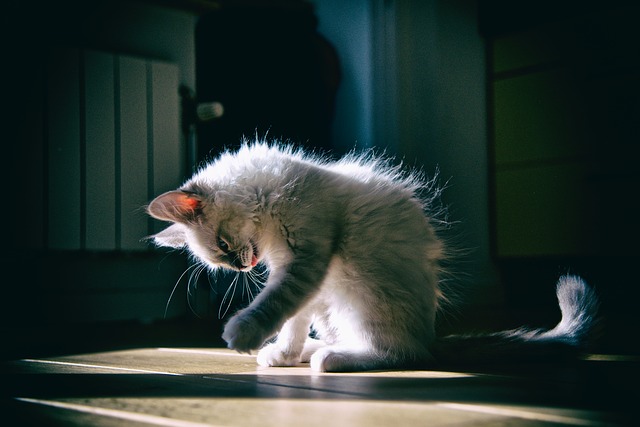
Label: gatto